Jørgen Ernst Meyer

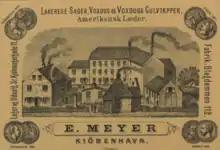
Advertisement for E. Meyer featuring the factory at Blegdamsvej 112 in Copenhagen

In 1822, Meyer started working for S. Hambroe, one of the largest painting firms in Copenhagen, while at the same time studying at the Royal Danish Academy of Fine Arts. Meyer became one of Hambroe's most trusted employees and it was probably Meyer who inspired Hambroe to establish Denmark's first production of oilcloth in 1832.